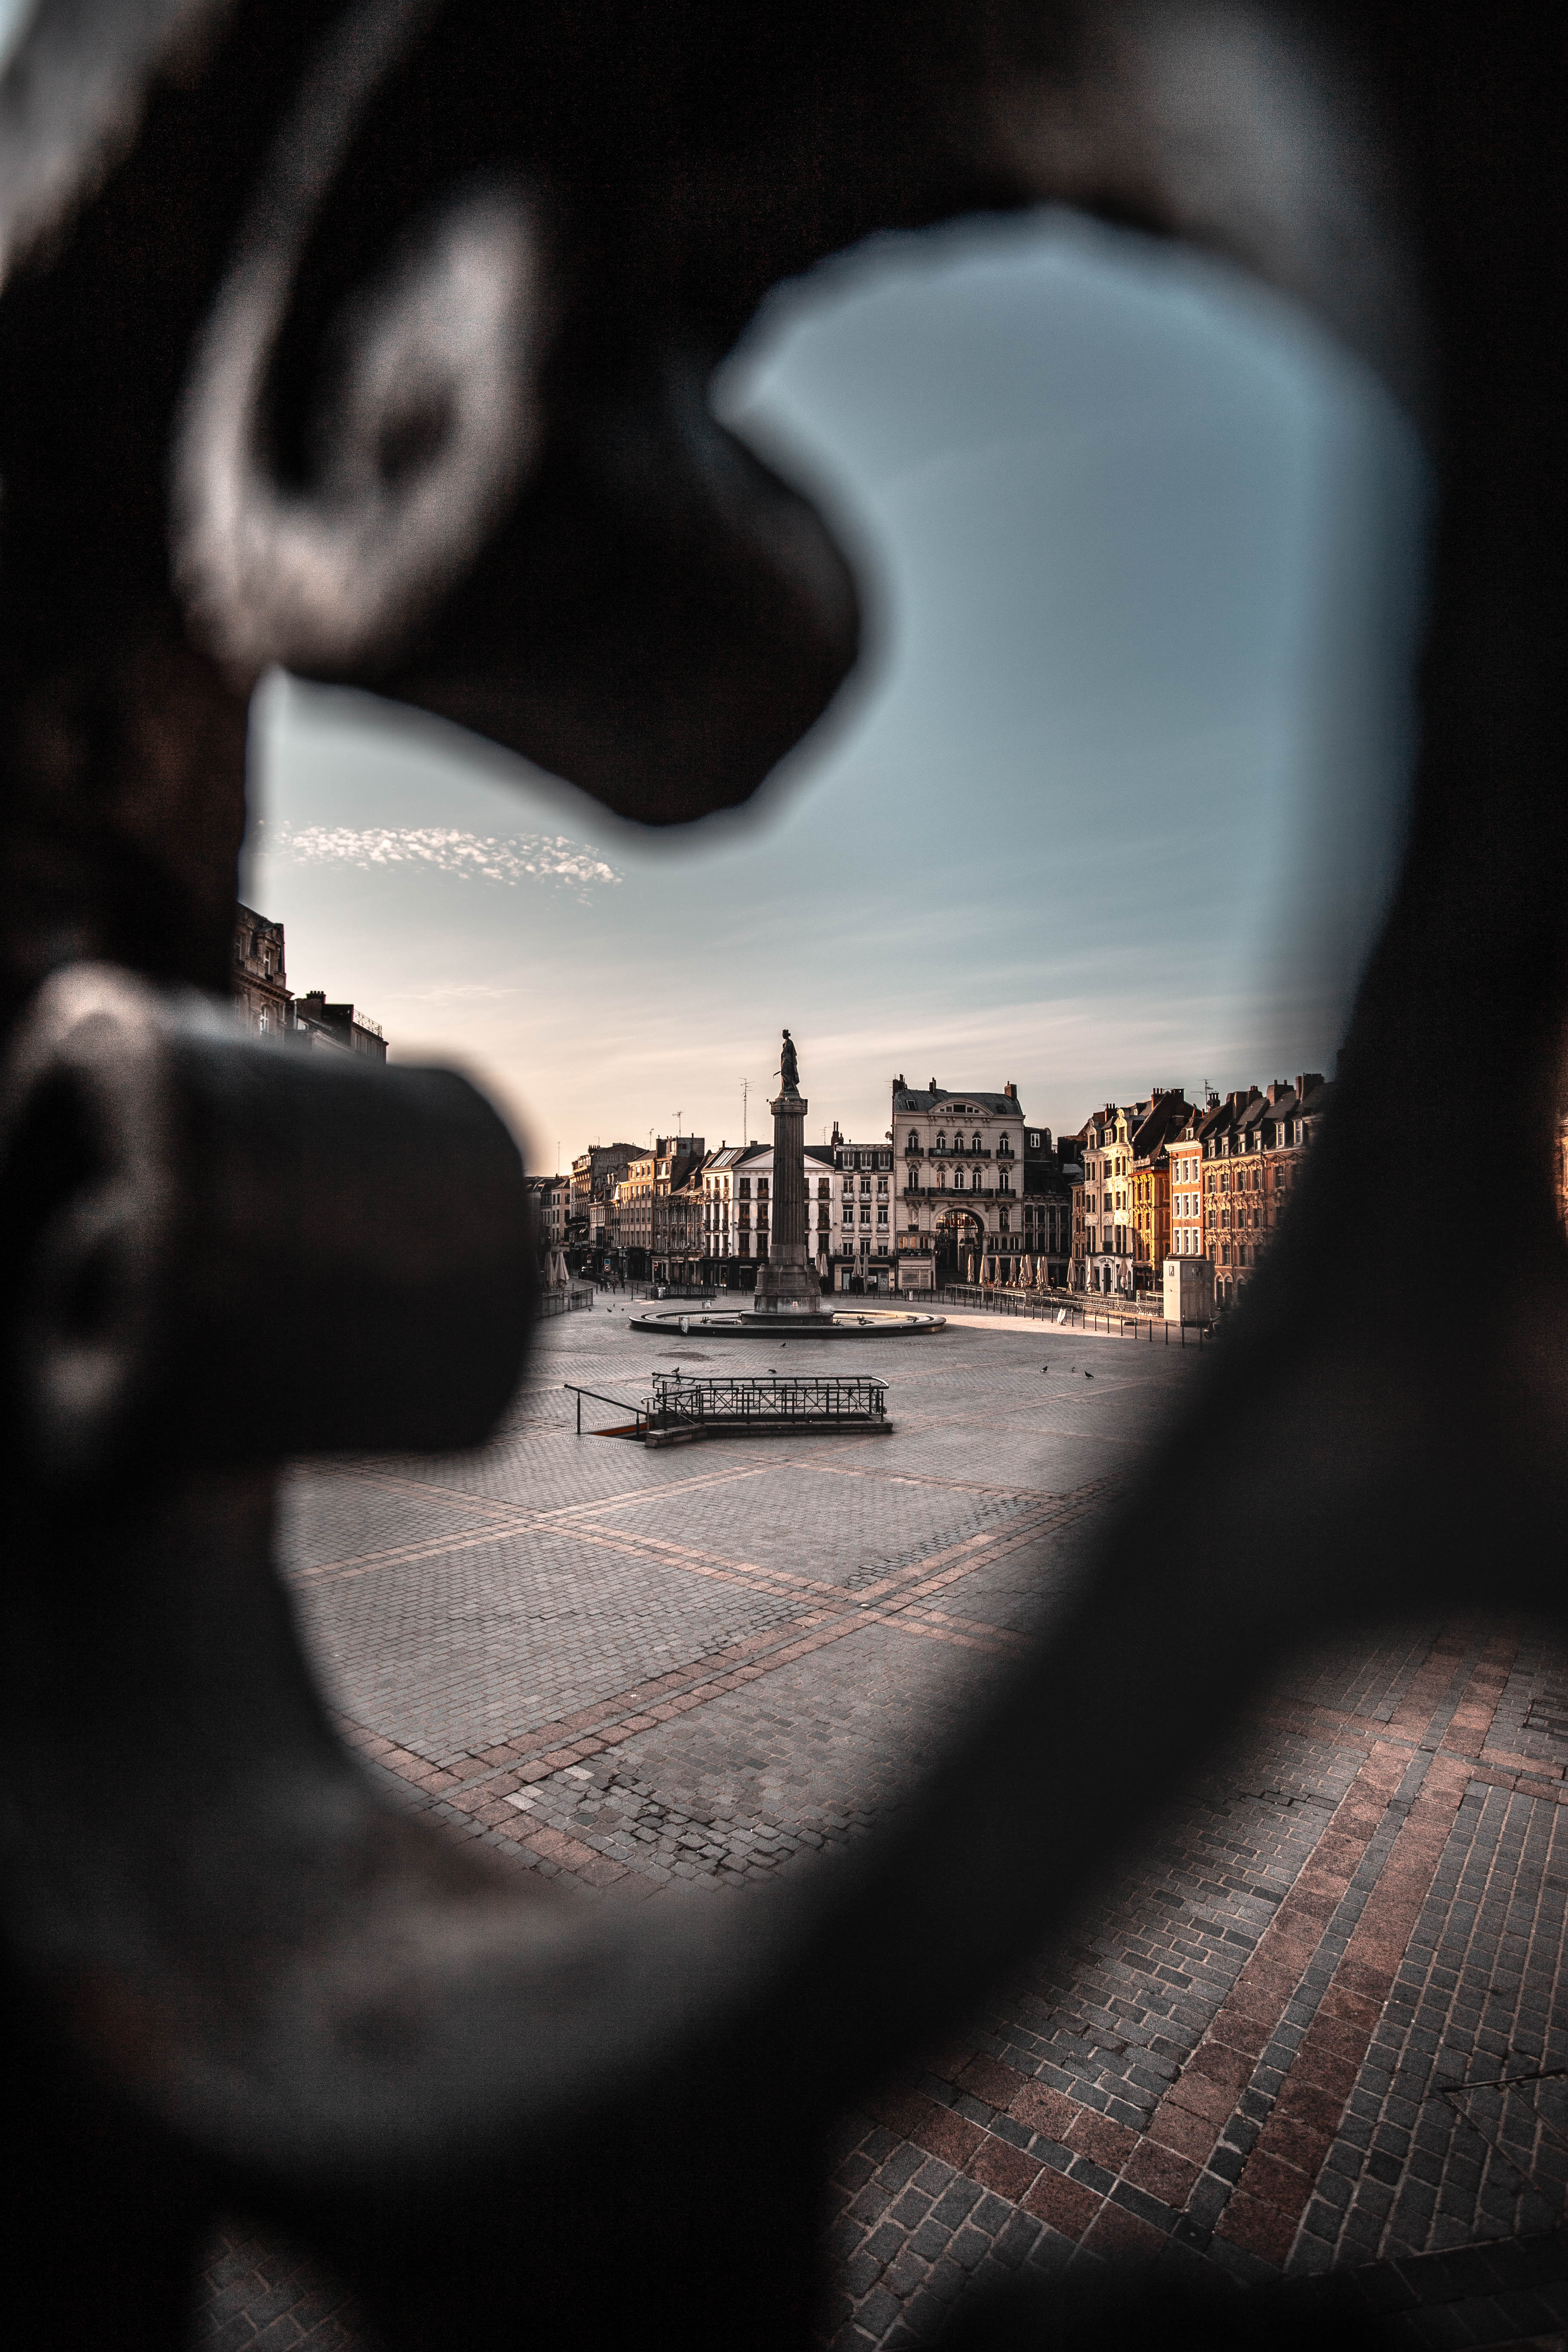
sky, water, eye, reflection, photography, city, architecture, black and white, Tints and shades